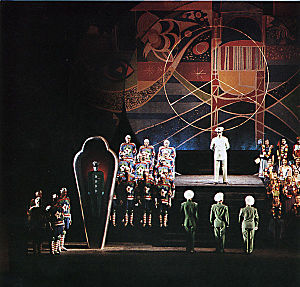
Harry Martinson / Bibliografi
Premiereopsætningen af operaen Aniara på Kungliga Operan 1959. Dekorationer af Sven Erixson.
Harry Martinson var en svensk forfatter og poet. Han blev tildelt nobelprisen i litteratur i 1974 sammen med landsmanden Eyvind Johnson.